Answer in natural language. Considering the relative positions, is gray lshaped countertop (marked B) above or below blue translucent garbage bag (marked A)? Choose between the following options: above or below
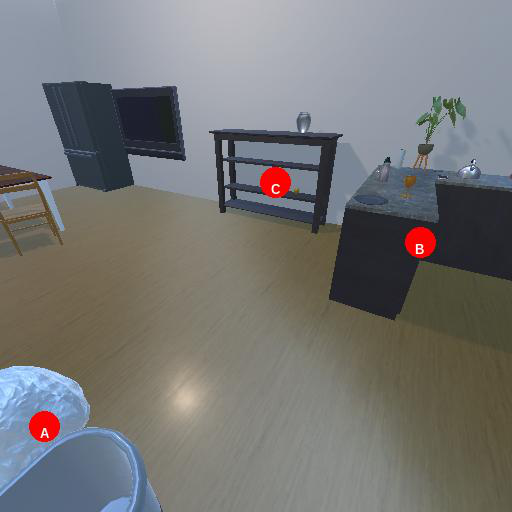
<answer>above</answer>